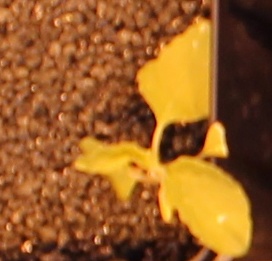
Label: Redroot Pigweed